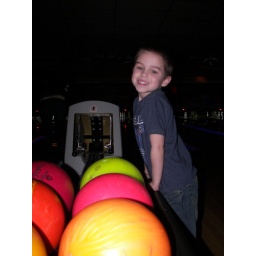
Noah was so excited to bowl he waited by the balls until it was time to start.